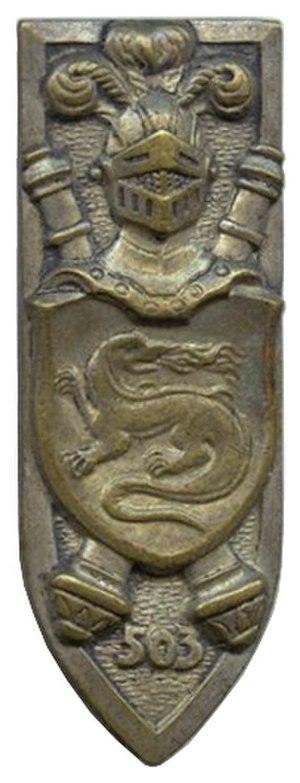
Insigne du 503e régiment de chars de combat Type 2
Le 503ᵉ régiment de chars de combat est une unité, créée le 4 juin 1918, qui a participé aux deux conflits mondiaux. Amalgamé au 501ᵉ RCC pour former le 501ᵉ-503ᵉ régiment de chars de combat, une unité équipée de 80 char AMX Leclerc, le régiment a finalement été dissous le 23 juin 2009.